Eliza Lynch

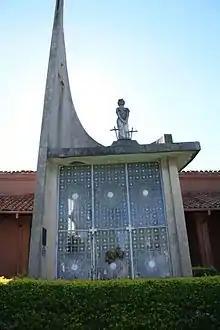
Tomb of Eliza Alicia Lynch at the Recoleta cemetery in Asuncion

After being taken prisoner she was taken on board a ship called the "Princesa" (Princess) to Asunción, where she was banished from the nation by the newly established provisional government, constituted by Paraguayans who had fought in favour of the allied forces and against López's army. She returned to Europe with her remaining children; and after five years, and under promises of the then-elected Paraguayan president Juan Bautista Gill that she would be respected, she decided to return to Paraguay to settle there and try to claim her former property. Upon arrival, however, she was tried and banished from the country permanently by President Gill. It was during these events that she wrote her book.